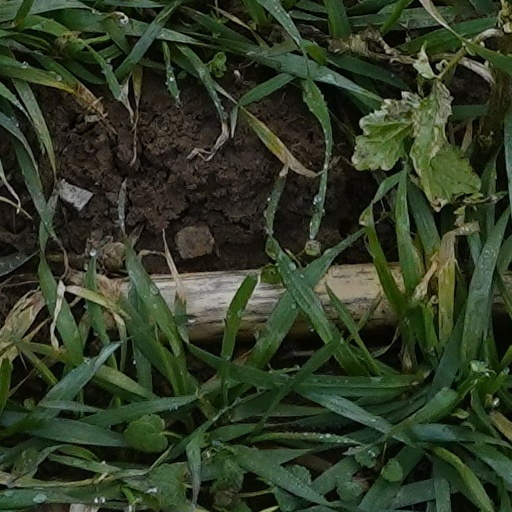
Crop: wheat